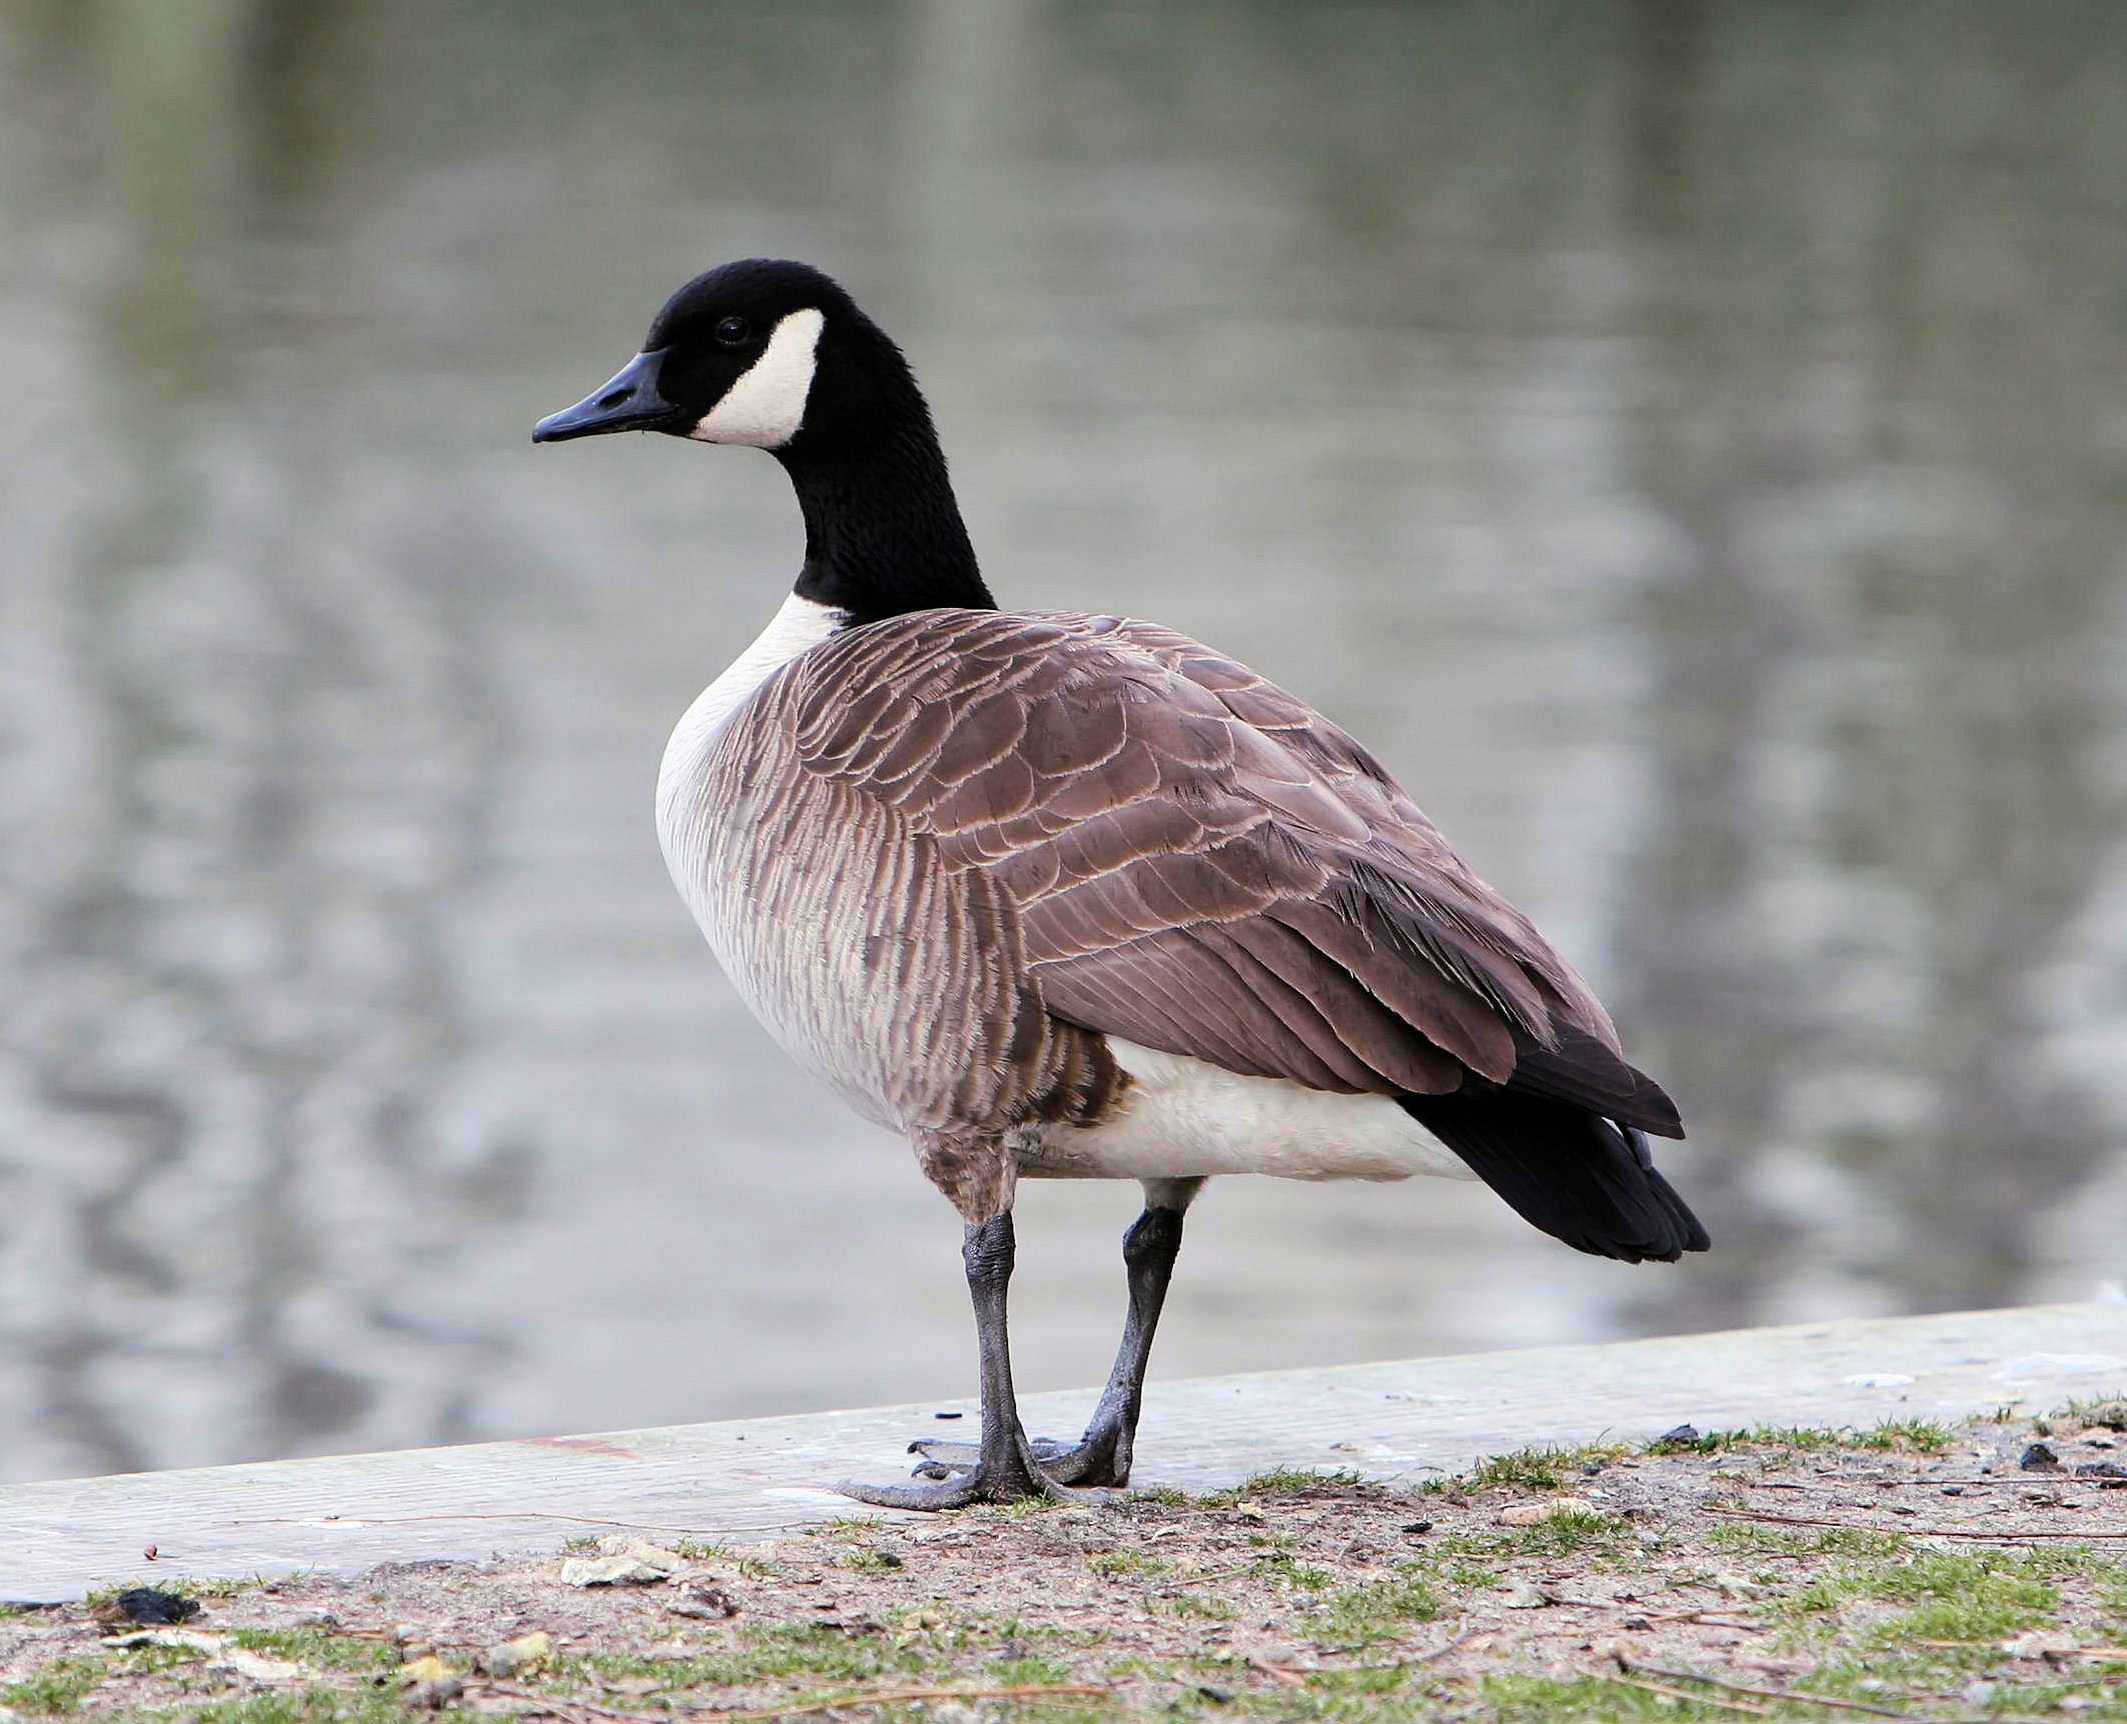
nature, bird, wing, wildlife, beak, fowl, fauna, duck, goose, vertebrate, waterfowl, waterside, water bird, mallard, canard, canadian goose, ducks geese and swans